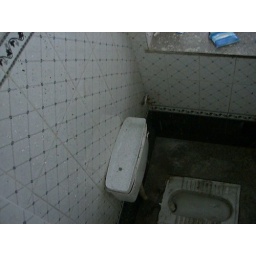
The public bathroom at the train station in Ludhiana. A great place to poop!